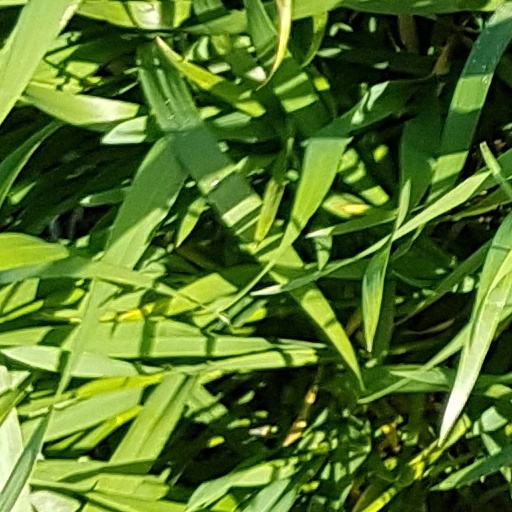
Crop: wheat